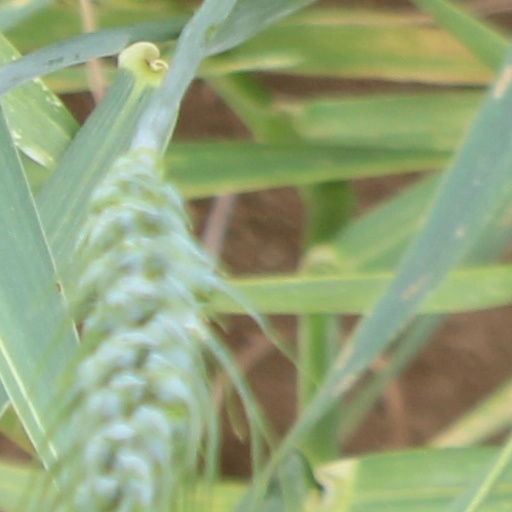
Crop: wheat